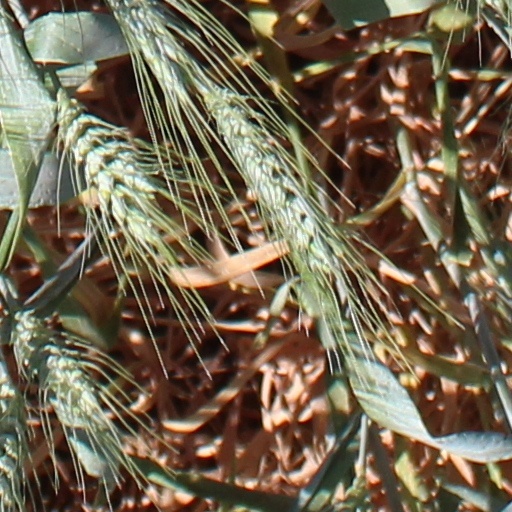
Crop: wheat